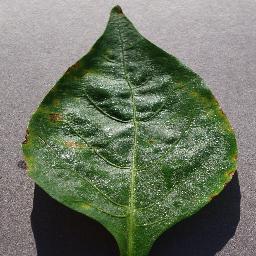
Label: Pepper,_bell___Bacterial_spot